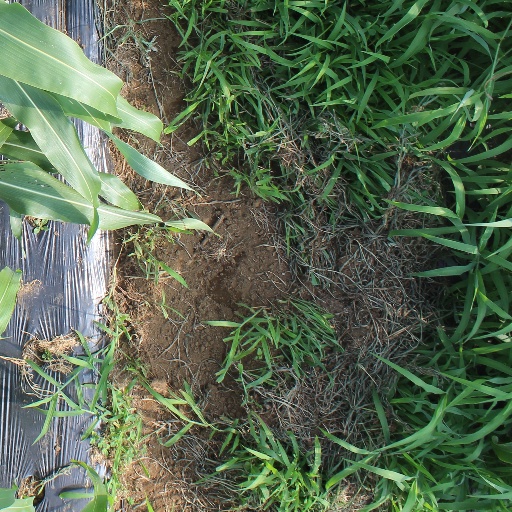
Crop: sorghum